Conservation and restoration of clocks

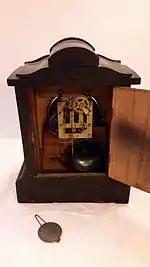
Pendulum removed from clockwork

Work areas should be clean and arranged to support the safety of the clock: uncluttered, free of any potential for the clock to be bumped, jostled, or moved unnecessarily, and secure from theft.